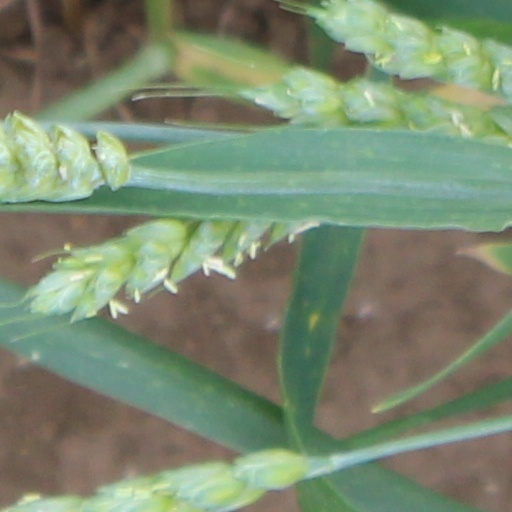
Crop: wheat